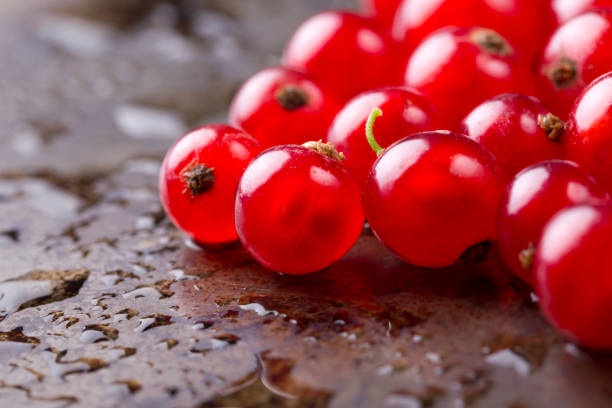
Label: redcurrant